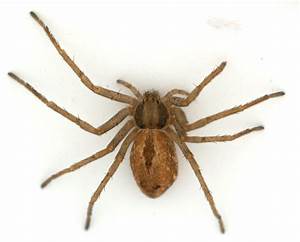
Label: spider